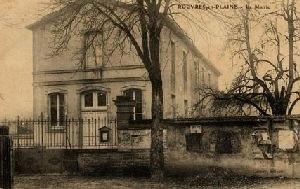
Rouvres-en-Plaine est une commune française située dans le département de la Côte-d’Or en région Bourgogne-Franche-Comté.